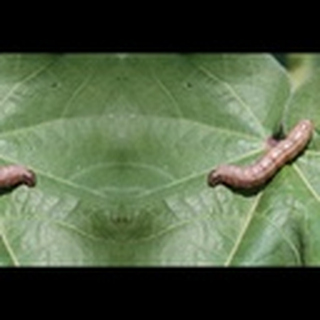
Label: cotton_army_worm